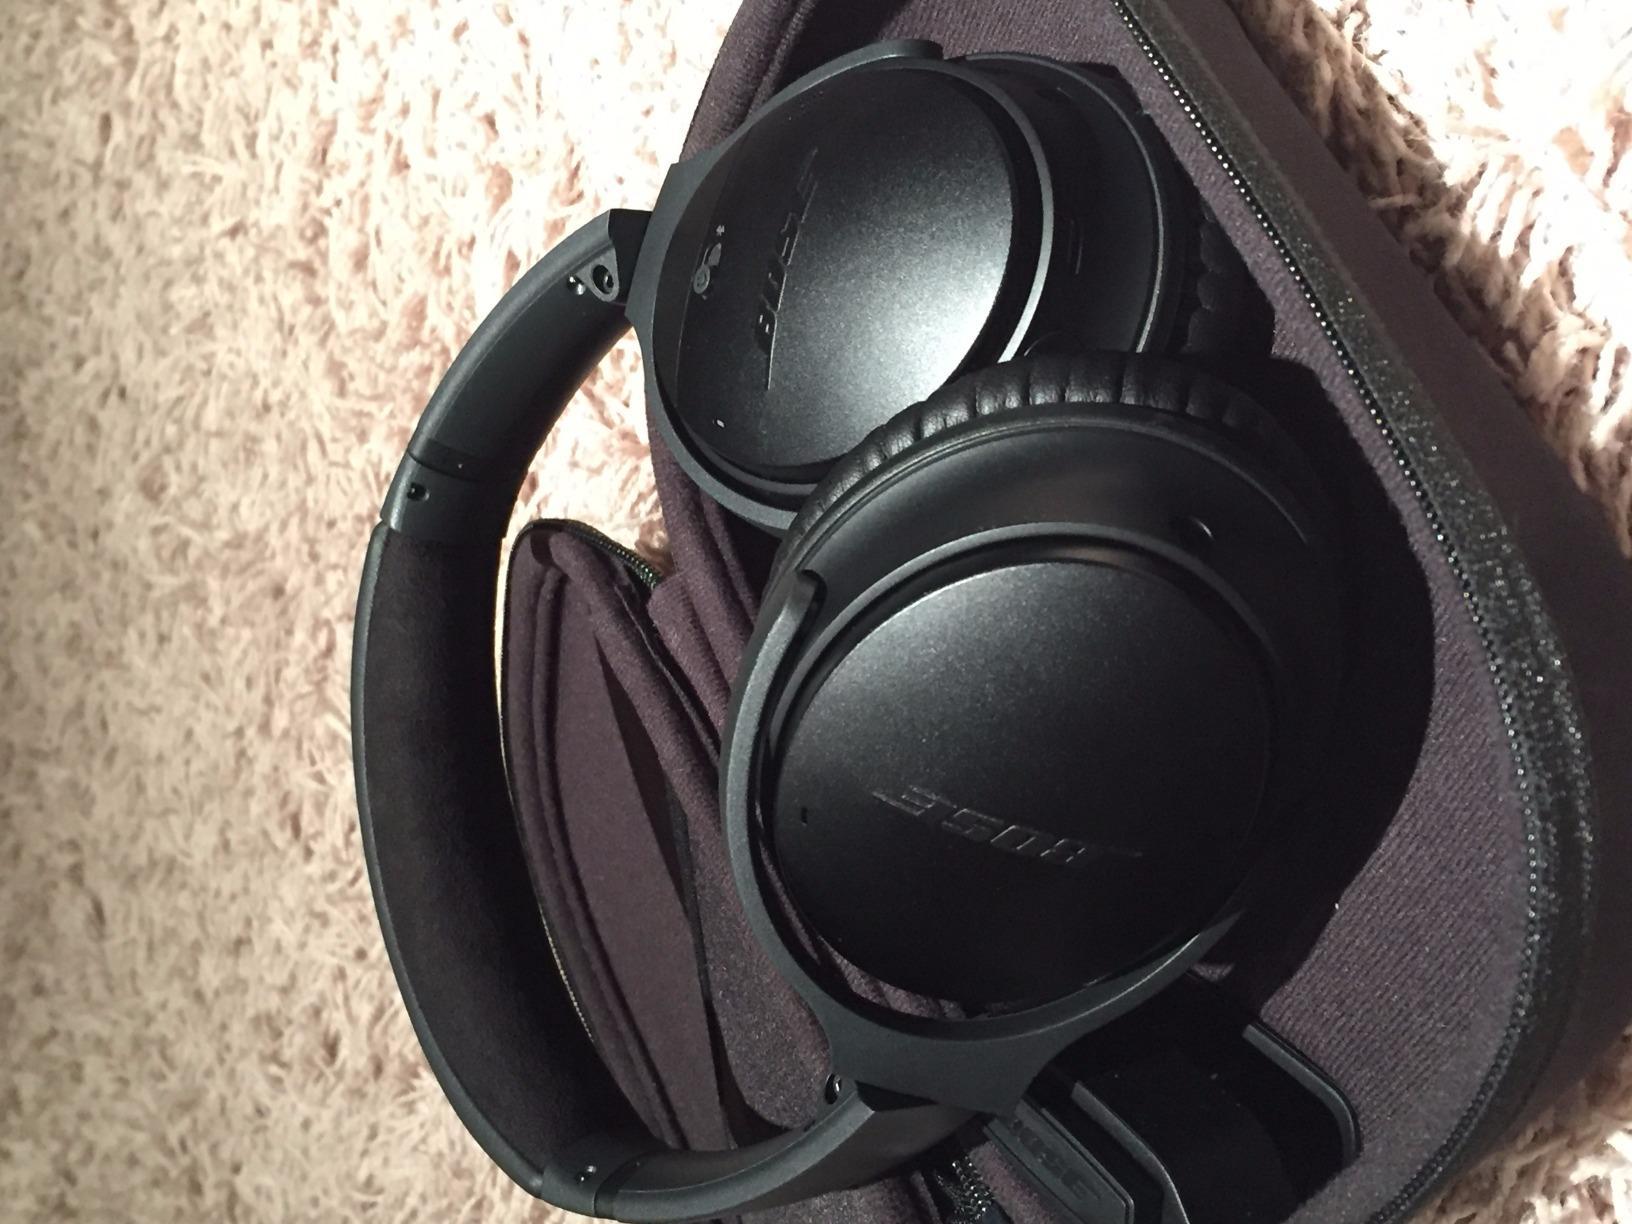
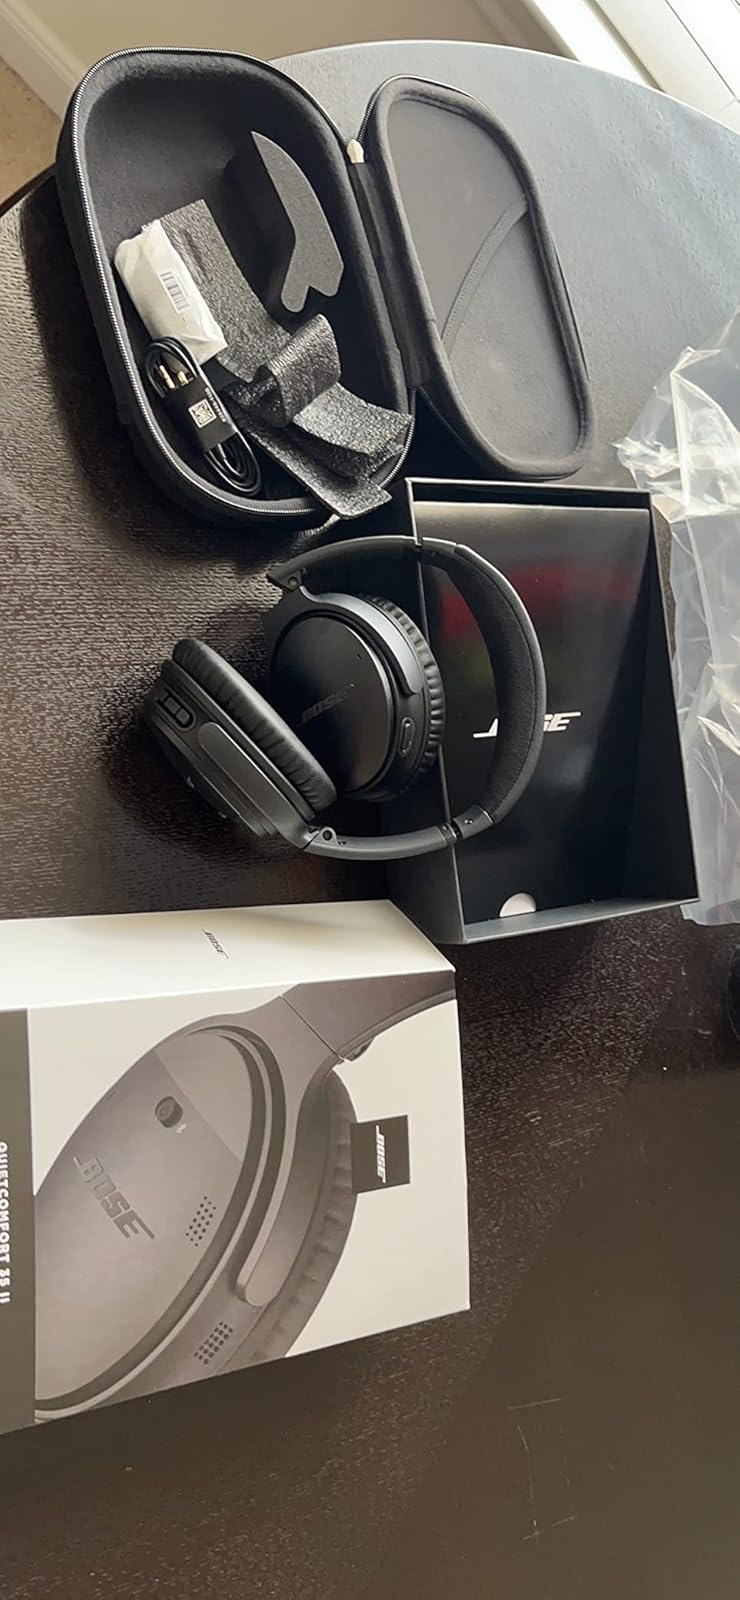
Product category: headphones
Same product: yes